Mahajanapadas

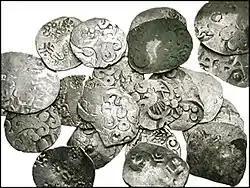
Silver coins of Kosala mahajanapada (–465 BCE)

The kingdom was located in the region around its capital Varanasi, bounded by the Varuna and Assi rivers in the north and south which gave Varanasi its name. Before Buddha, Kasi was the most powerful of the sixteen Mahajanapadas. Several "jataka tales" bear witness to the superiority of its capital over other cities in India and speak highly of its prosperity and opulence. These stories tell of the long struggle for supremacy between Kashi and the three kingdoms of Kosala, Anga and Magadha. Although King Brihadratha of Kashi conquered Kosala, Kashi was later incorporated into Kosala by King Kansa during Buddha's time. The Kashis along with the Kosalas and Videhans find mention in Vedic texts and appear to have been a closely allied people. The "Matsya Purana" and "Alberuni" spell Kashi as "Kausika" and "Kaushaka" respectively. All other ancient texts read Kashi.